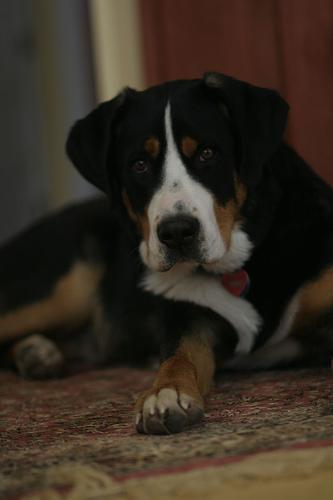
Greater_Swiss_Mountain_dog